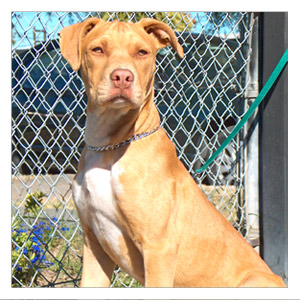
Animal: dog
Breed: american_pit_bull_terrier